Massachusetts House of Representatives' 2nd Berkshire district

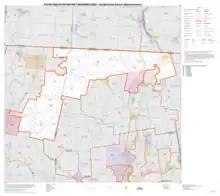
Map of Massachusetts House of Representatives' 2nd Berkshire district, based on the 2010 United States census.

Massachusetts House of Representatives' 2nd Berkshire district in the United States is one of 160 legislative districts included in the lower house of the Massachusetts General Court. It covers parts of Berkshire County and Franklin County. Democrat Tricia Farley-Bouvier currently represents the district in the Massachusetts House of Representatives.